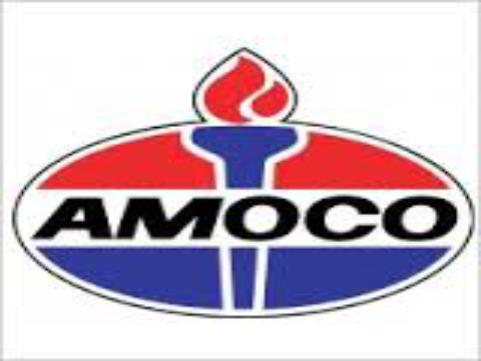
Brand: Amoco
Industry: Others